Los Amigos High School

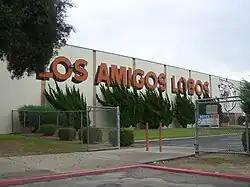
Los Amigos High School Gymnasium

Los Amigos High School, located in Fountain Valley, California, is one of seven high schools in the Garden Grove Unified School District. Los Amigos High School is located at the southeast corner of Newhope Street and Heil Ave and is one block east of Mile Square Park.